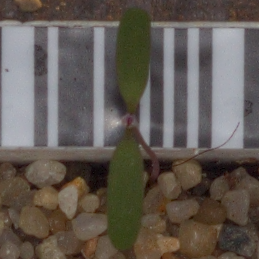
Label: fat_hen